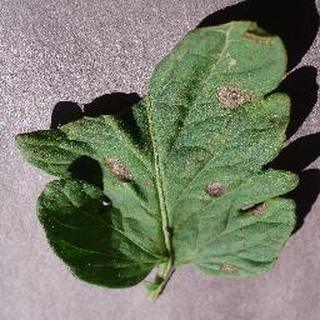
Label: tomato_early_blight